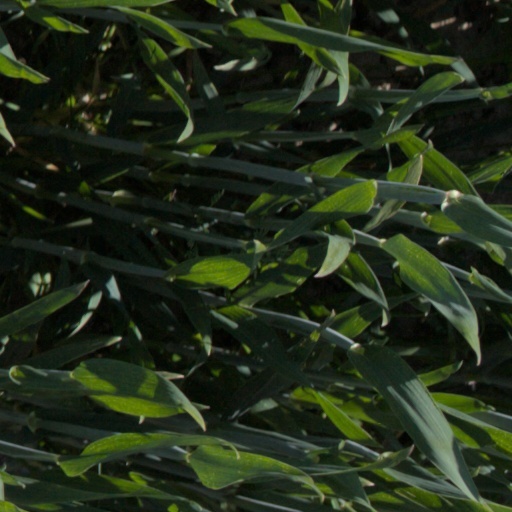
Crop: wheat